Skin bridge

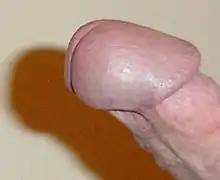
A skin bridge is visible by the glans

A skin bridge is a penile skin adhesion. It most commonly occurs as a consequence of an improperly healed circumcision, being formed when the inner lining of the remaining foreskin attaches to another part of the penis (normally the glans) as the cut heals. While less common, skin bridges can also occur in uncircumcised men due to difficulty of cleaning, resulting in buildups of smegma underneath wide skin bridges, but this is typically a minor inconvenience and does not lead to further issues. However, in more severe cases, this condition can result in painful erections, sometimes requiring surgical correction.